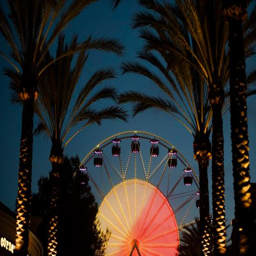
invention is now fitted with energy - efficient led lights capable of different color schemes .